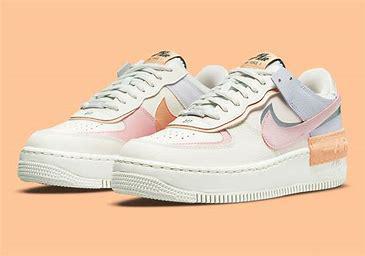
Brand: Nike
Model: Air Force 1 Shadow